Ligovo

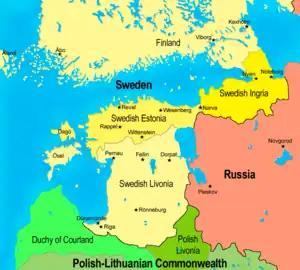
Move of the Swedish armies on territory of Ligovo in 17th century

For over 1,000 years, the East Slavs have lived peacefully along the Neva River and in areas on the southern coast of Gulf of Finland alongside the less numerous Baltic Finns. From the 12th century, these territories were part of the sizeable feudal state of the North-west of Russia — Lord of Great Novgorod. By the 15th century, Novgorod territory became part of the Russian centralised state.